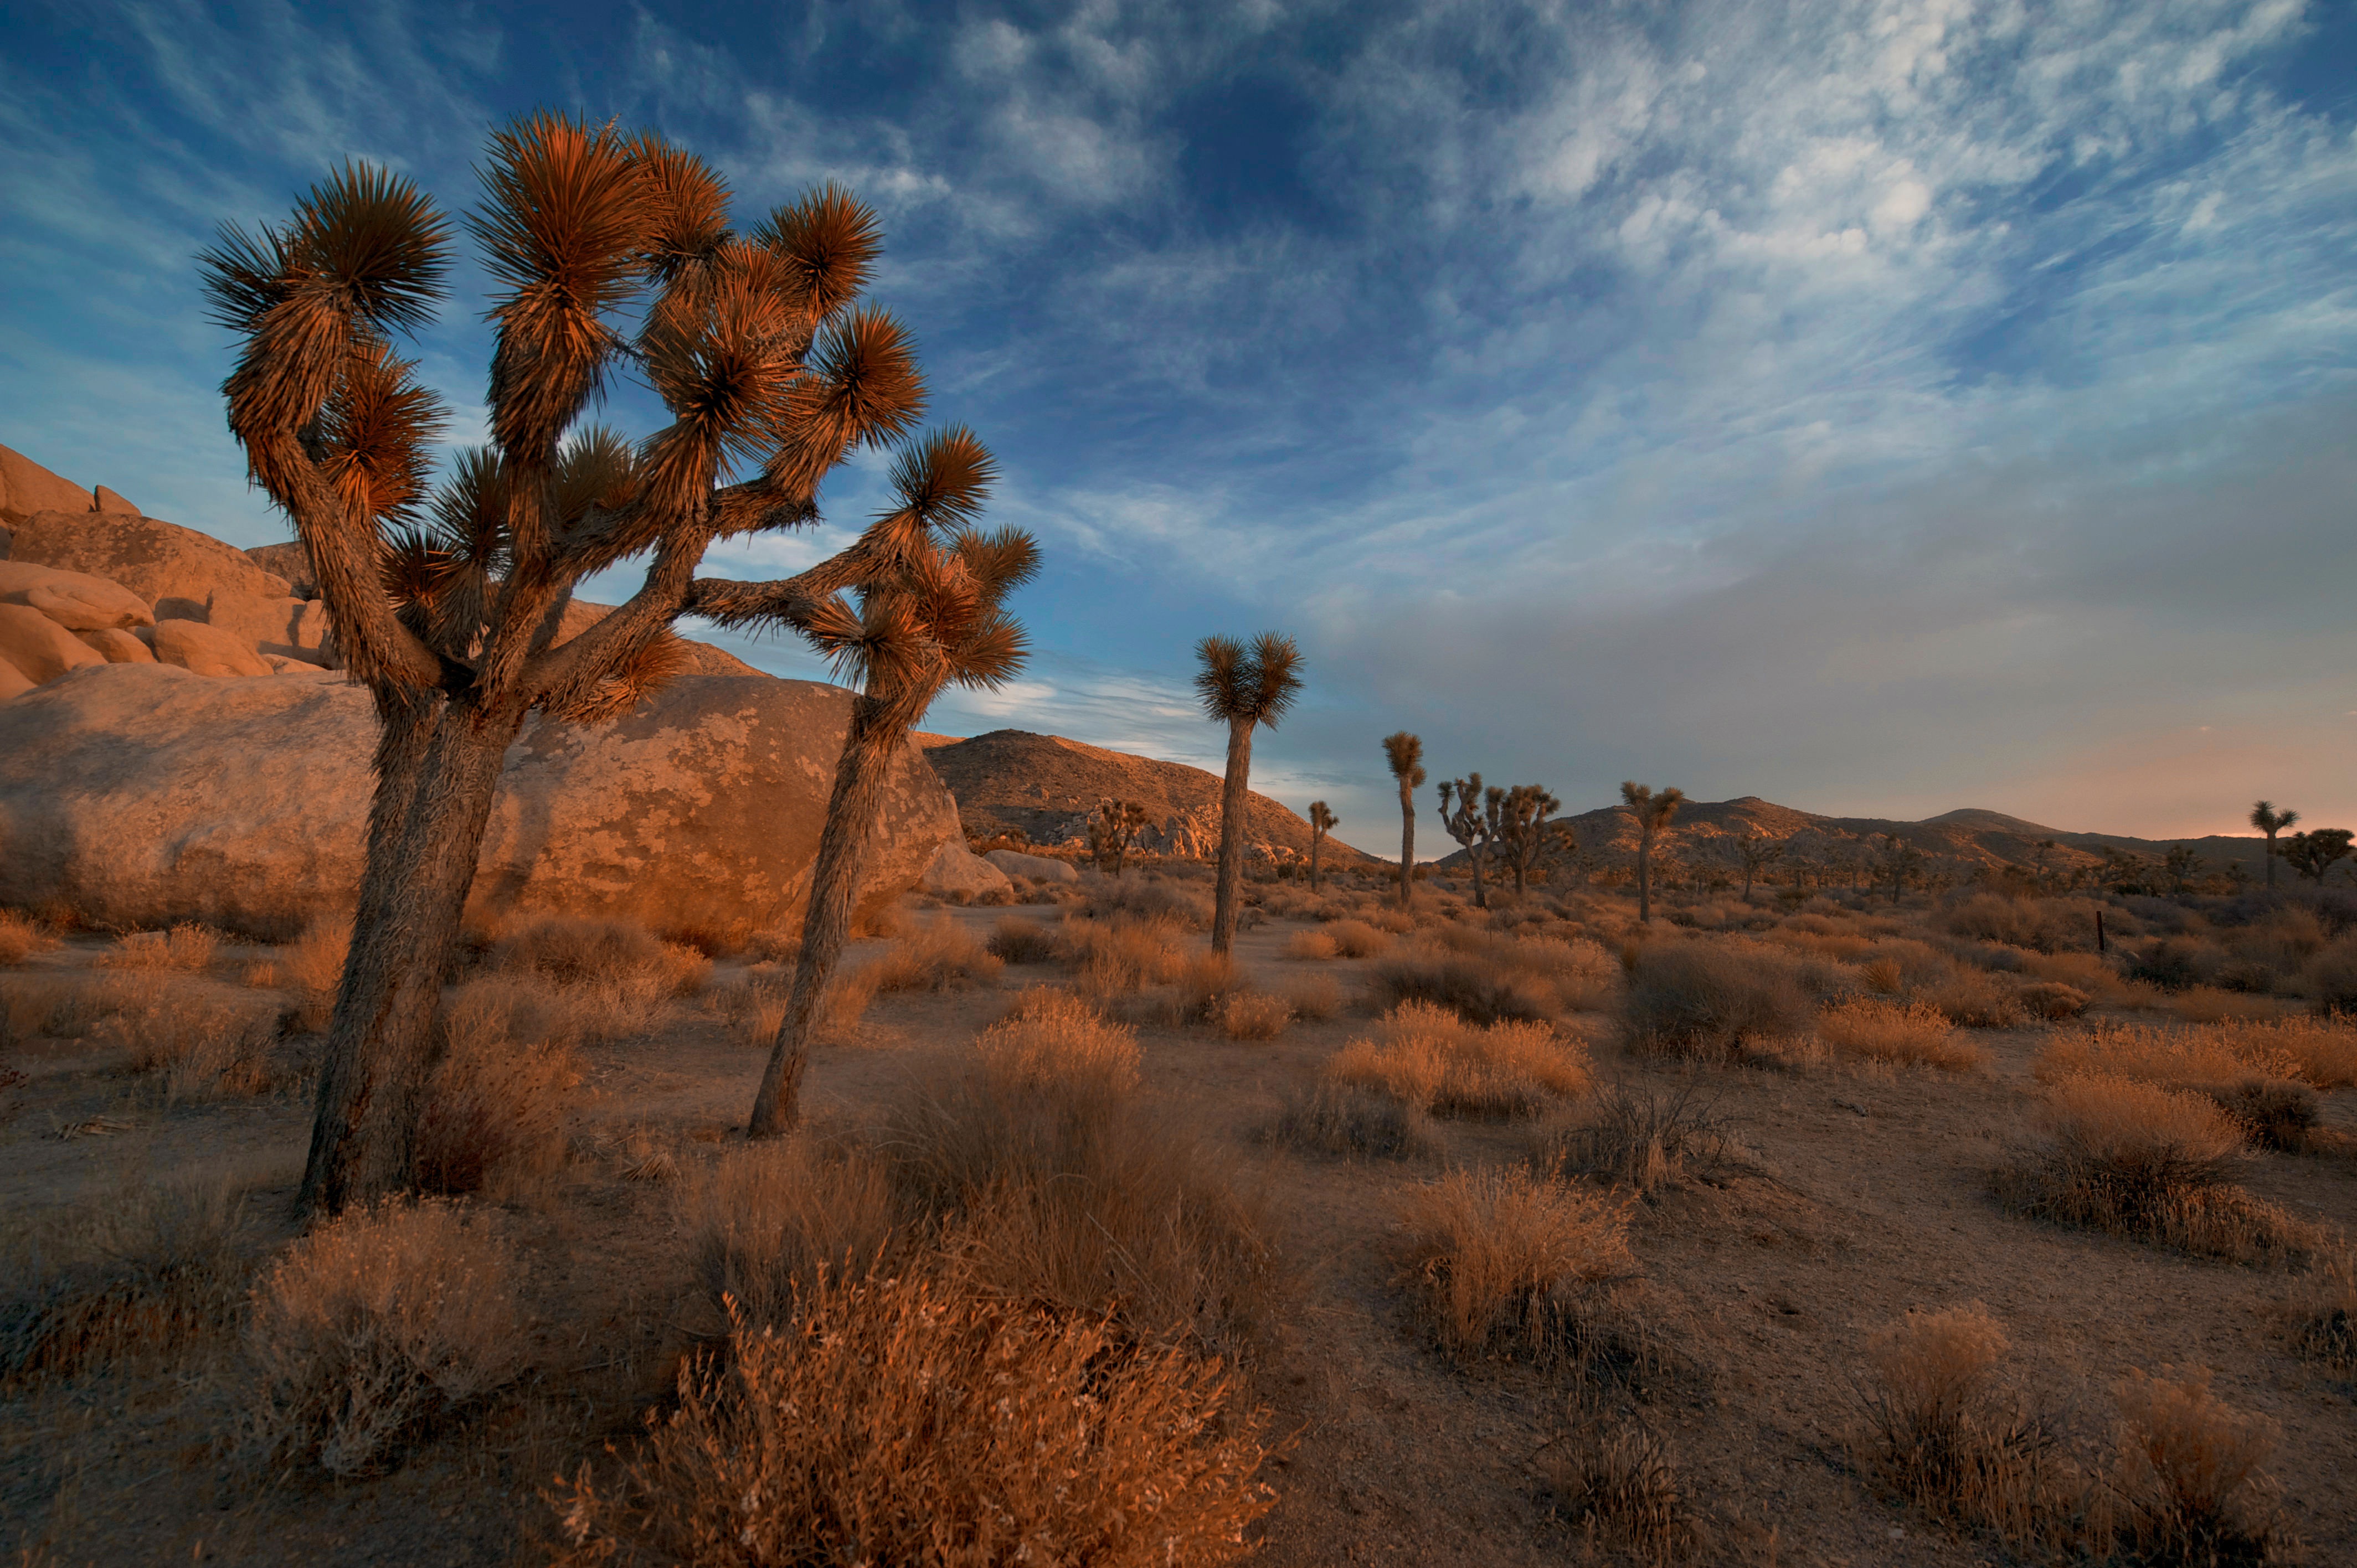
landscape, tree, nature, sand, rock, wilderness, mountain, cactus, cloud, sky, sunrise, sunset, prairie, morning, hill, arid, desert, dawn, barren, valley, dry, dusk, evening, soil, savanna, rocks, outdoors, daylight, bushes, boulders, plateau, mojave, ecosystem, yucca, steppe, landform, natural environment, geographical feature, aeolian landform, mountainous landforms